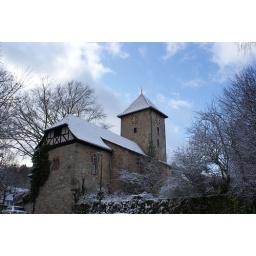
church in blue sky